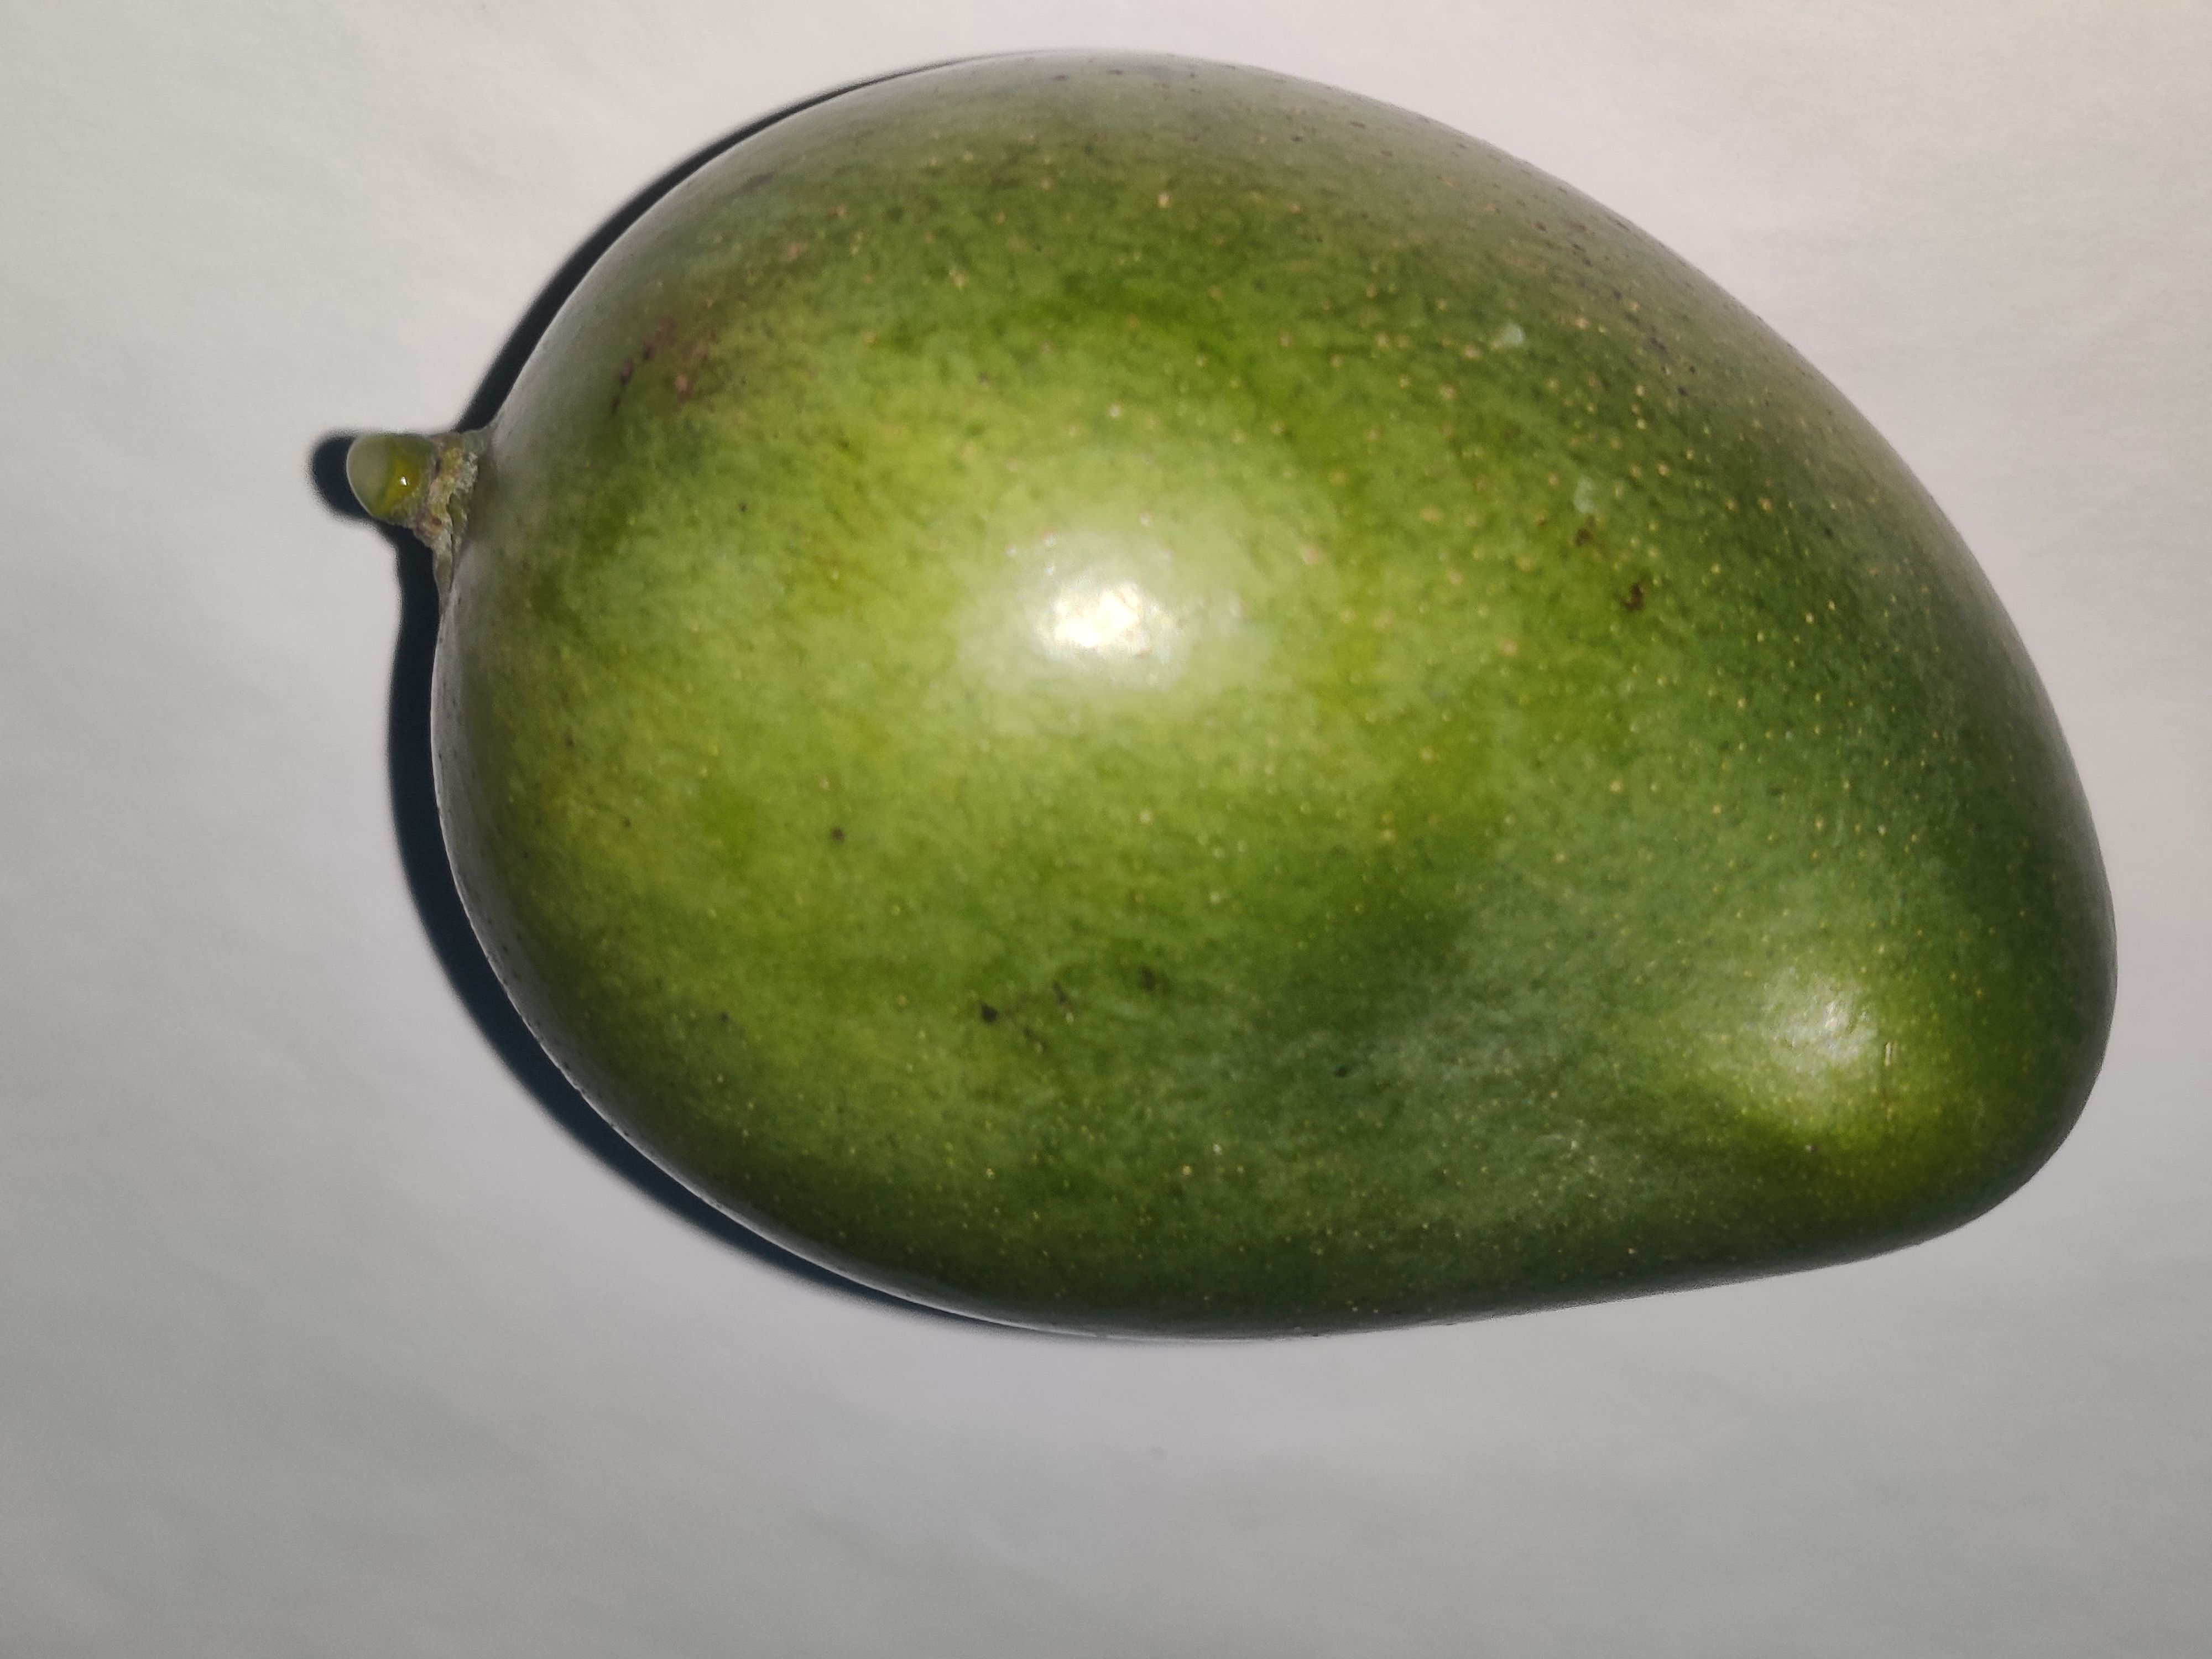
Fruit: mango
Grade: 1st-grade